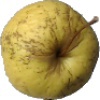
Label: golden_apple